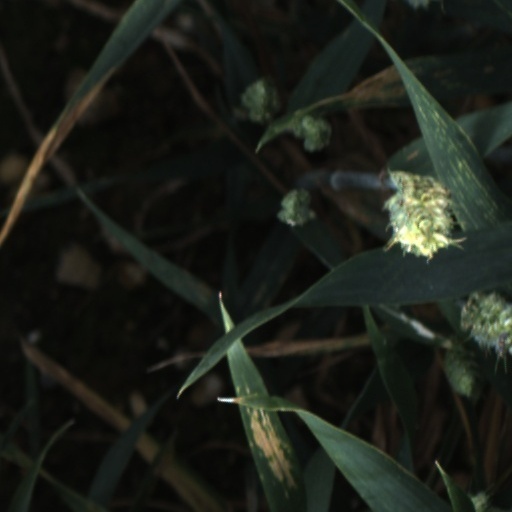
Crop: wheat